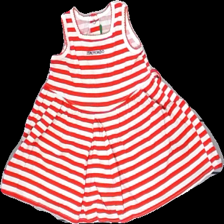
View: front
Type: Dress
Category: Children
Brand: Not in the list
Brand text on label: United Colors of Benetton
Colors: Red, White
Material: 100% cotton
Pattern: Striped
Cut: C-collar
Season: Summer
Damage: broken seams
Price range: <50
Recommended usage: Recycle